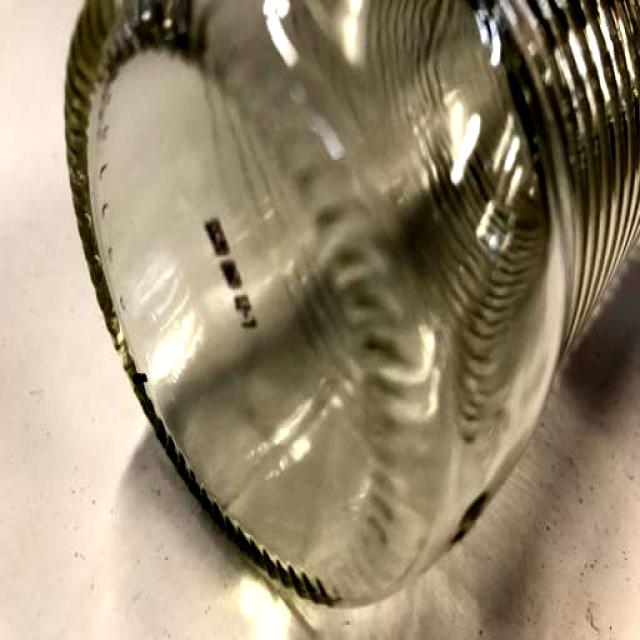
Label: Glass